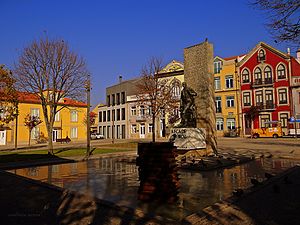
Póvoa de Varzim / Kildeangivelser
Praça do Almada
Póvoa de Varzim er en by i det nordlige Portugal med et indbyggertal på 63.408. Byen ligger i landets Nordregion, ved kysten til Atlanterhavet.